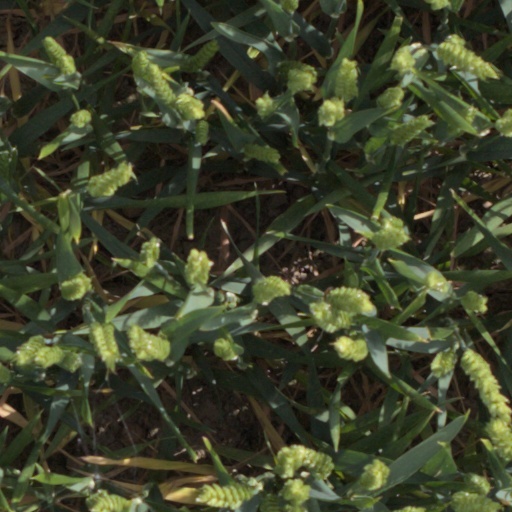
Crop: wheat